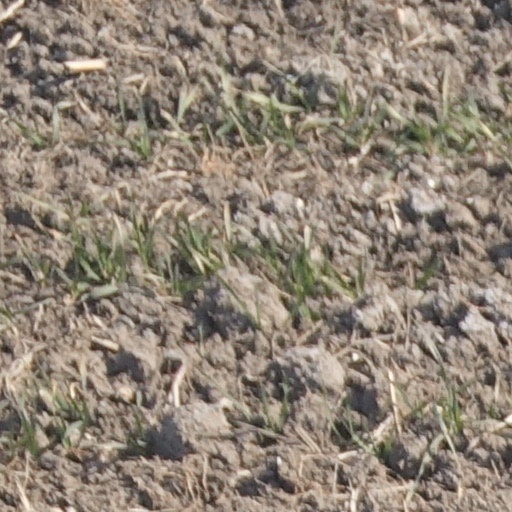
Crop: wheat